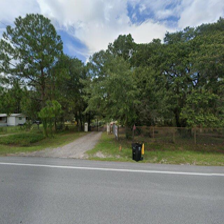
Label: streetView